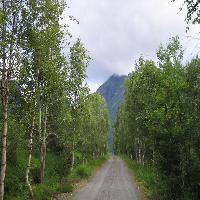
Weather: cloudy or overcast